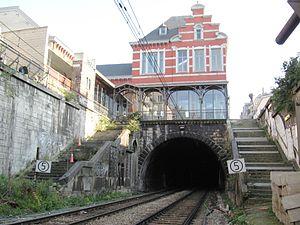
Vue sur l'arrière avec le pont couvert et les escaliers vers les voies de l'ancienne gare de la Chaussée de Louvain
La gare de la chaussée de Louvain ou gare de Saint-Josse-ten-Noode, est un ancien point d'arrêt de la ligne 161. Les quais, à ciel ouvert, sont situés entre l'entrée nord du tunnel Schuman et l'entrée sud du tunnel Deschanel. C'est une des rares gares en Belgique avec les gares d'Etterbeek, de Cerfontaine et de Verviers à être construite sur passerelle.
La ligne 161 est une ligne de chemin de fer reliant Bruxelles à Namur, la capitale de la Wallonie. Construite par la Grande compagnie du Luxembourg, elle forme avec la ligne 162 la Ligne du Luxembourg, une liaison internationale vers le Grand Duché de Luxembourg.
Le tunnel Schuman est un tunnel ferroviaire bruxellois d'une longueur de 970 m.